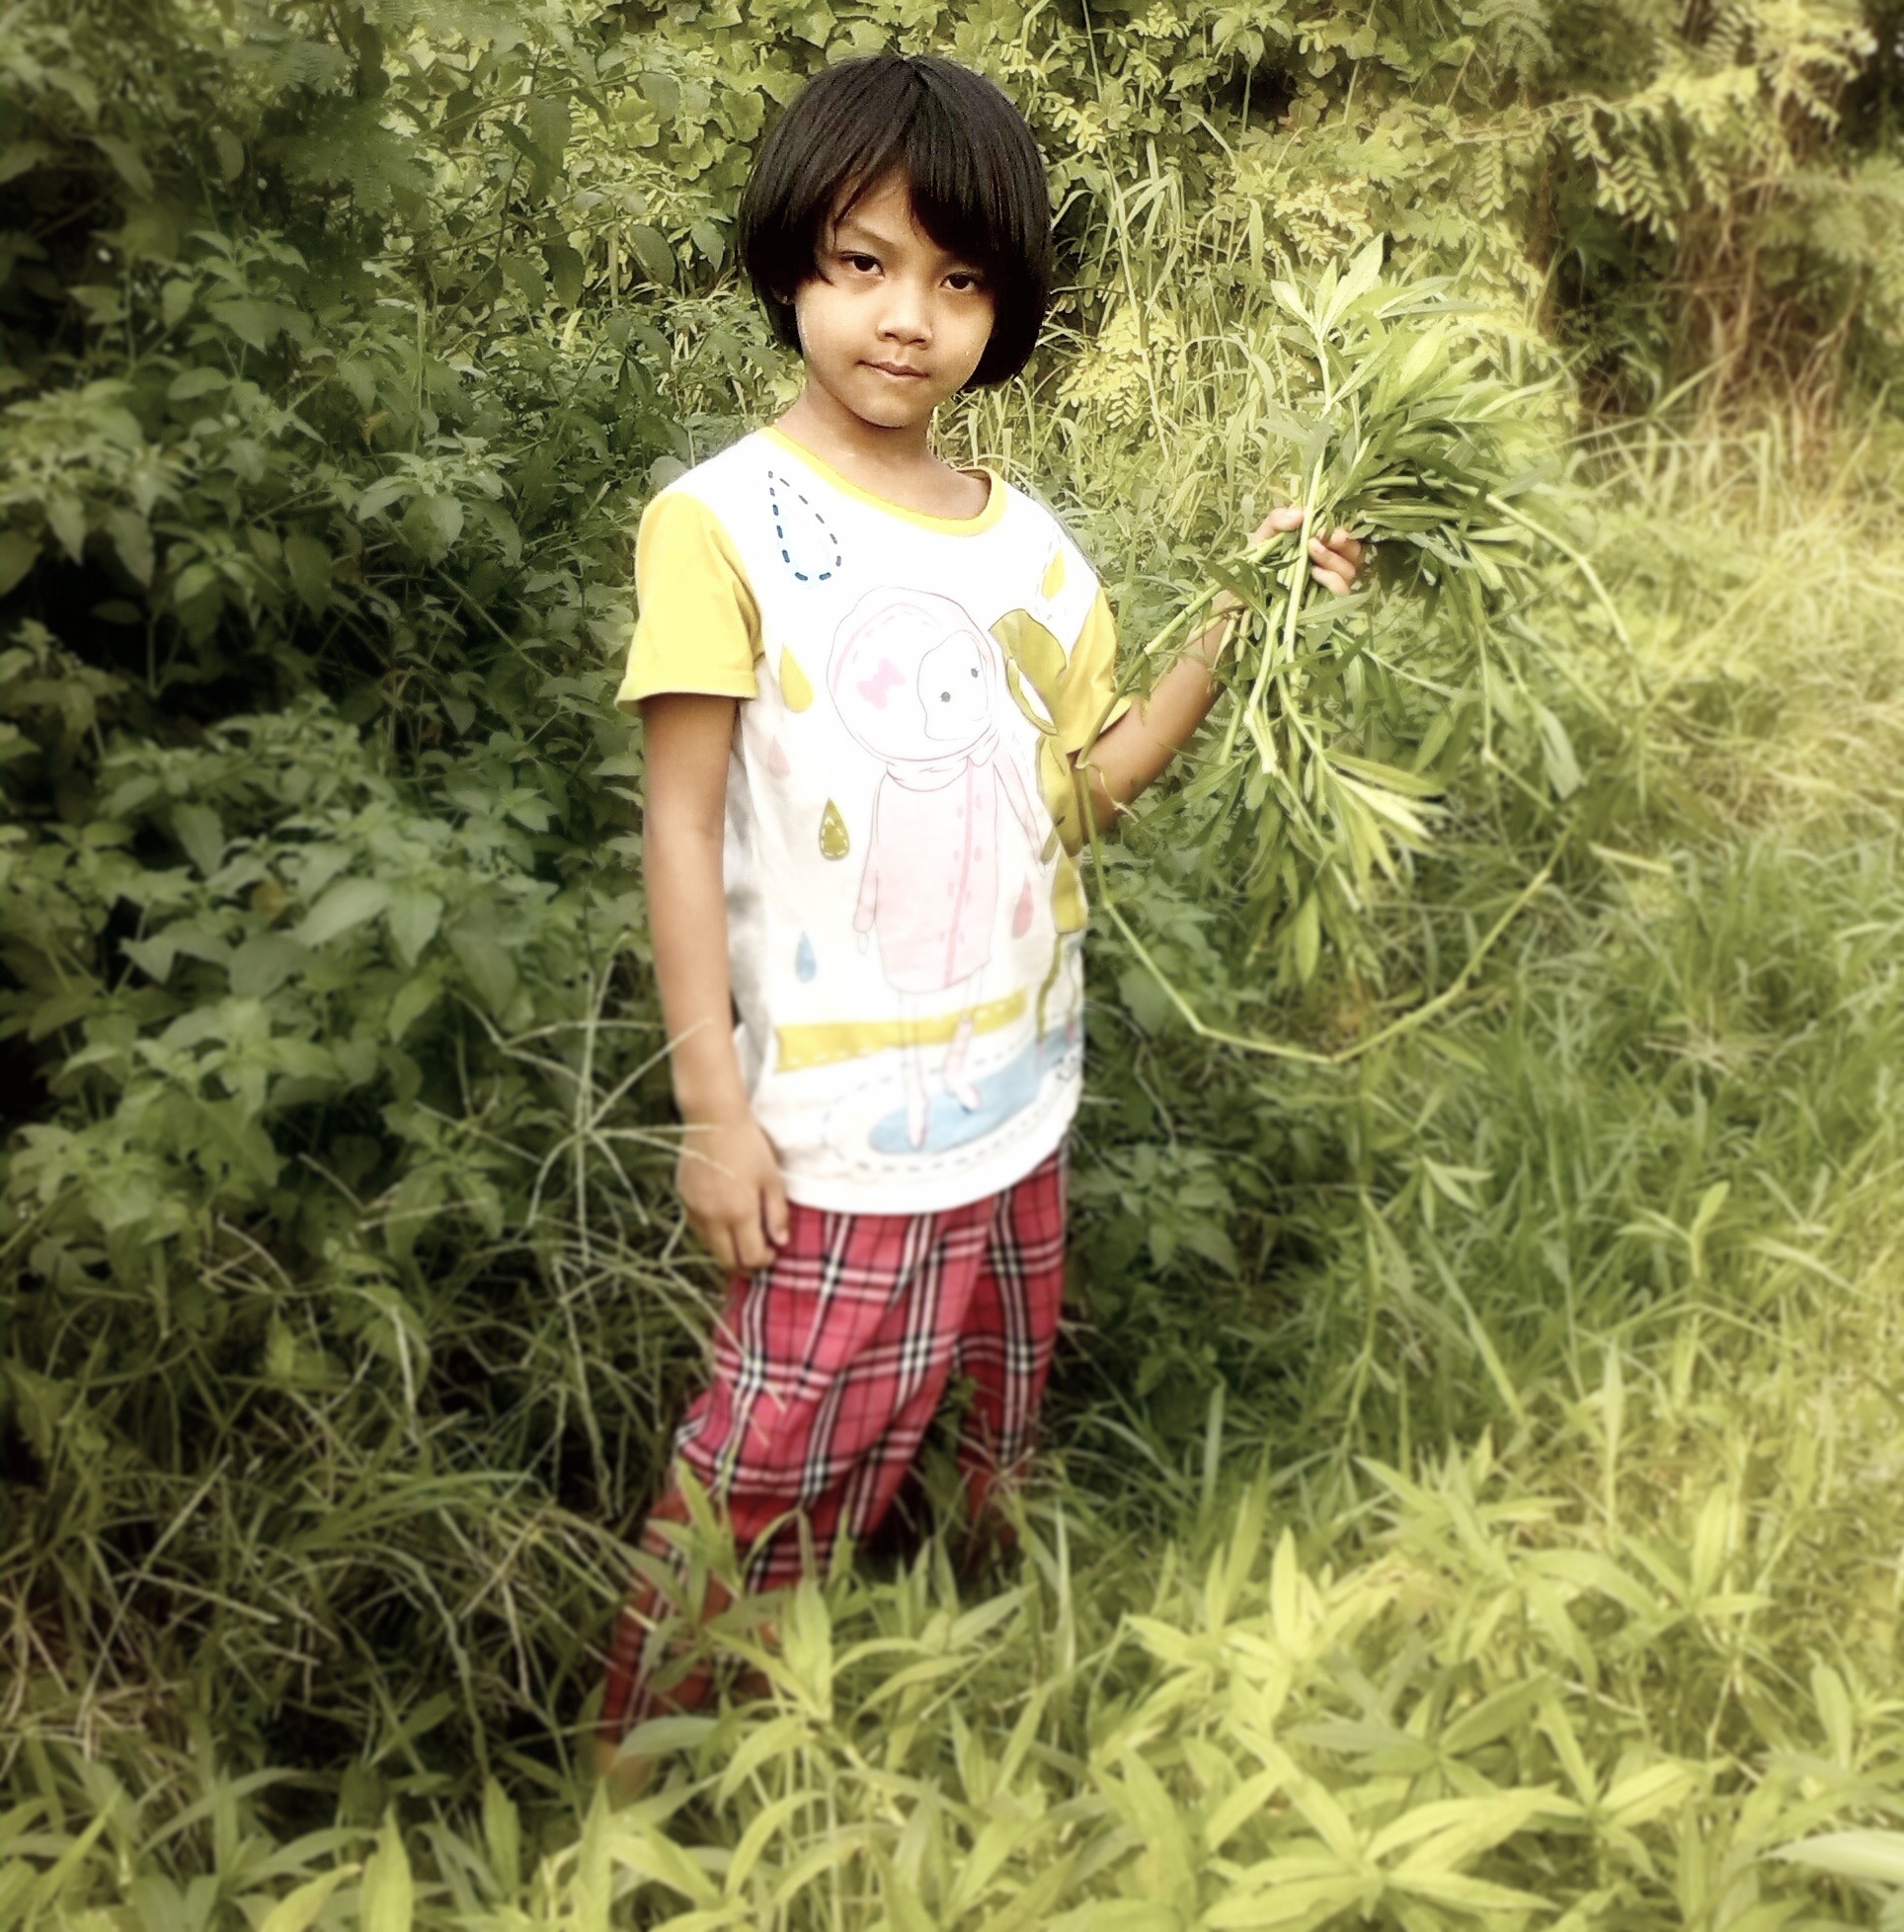
tree, grass, plant, girl, field, lawn, meadow, flower, kid, cute, female, pattern, young, green, child, agriculture, holding, smile, happy, toddler, myanmar, burmese, grass family